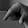
ASL letter: Q